Feudal barony of Barnstaple

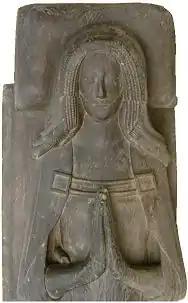
Detail from oak wood effigy of Margaret Audley (died 1373), wife of Fulk FitzWarin, 4th Baron FitzWarin (1341–1374) and heiress of a moiety of the feudal barony of Barnstaple, including the later capital manor of Tawstock. Effigy formerly in Tawstock Church under a recessed arch in wall of north chancel, now in Museum of Barnstaple and North Devon

James Audley, 2nd Baron Audley (died 1386) during his life had settled the feudal barony of Barnstaple by means of an entail on his heirs male, with remainder to the crown. As all his sons from his two marriages died without male issue, the barony thus became the inheritance of King Richard II (1377–1399), who granted the barony firstly to Robert de Vere, who however was attainted in 1388, when it escheated to the crown. King Richard II then granted it to his half-brother John Holland, 1st Duke of Exeter (c. 1352–1400), in tail-male. Audley had also been feudal baron of Dartington, inherited from the Martin family, and this too passed to the crown and was similarly granted to the Duke of Exeter.